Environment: lab
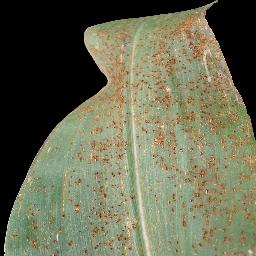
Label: common_rust